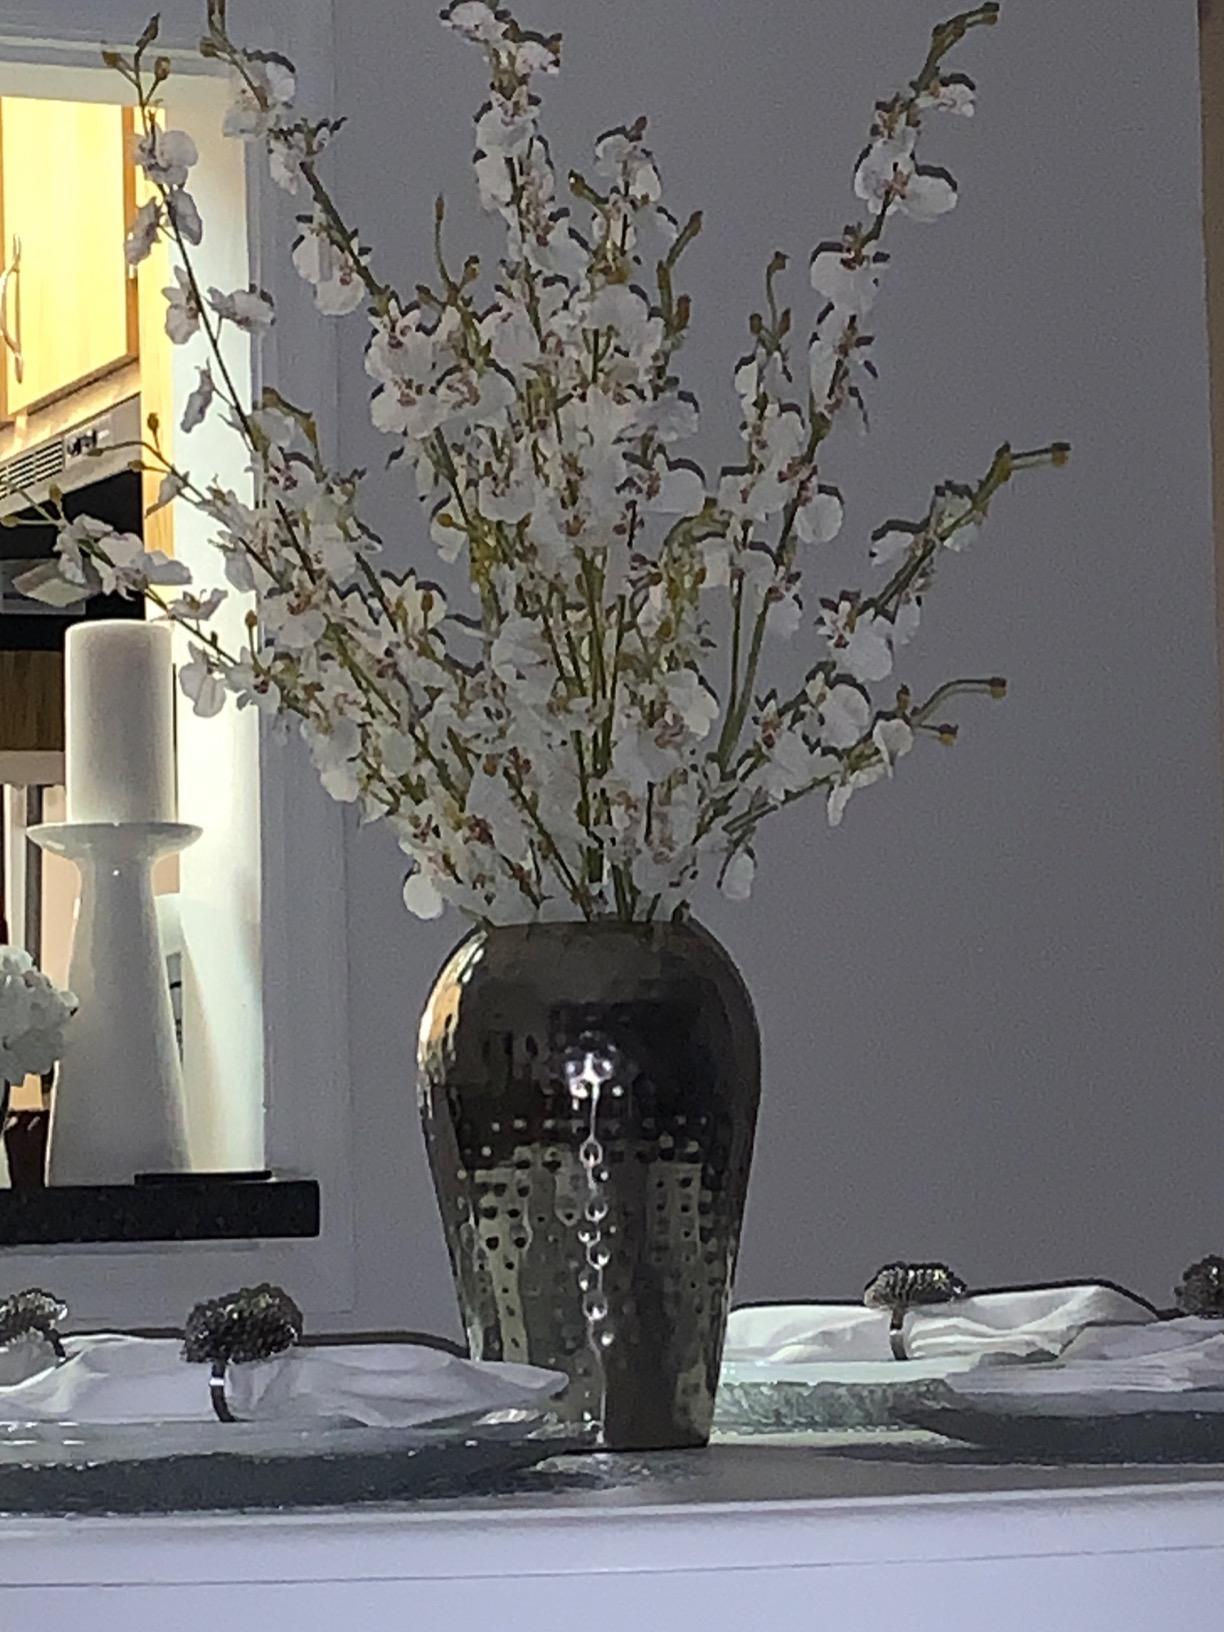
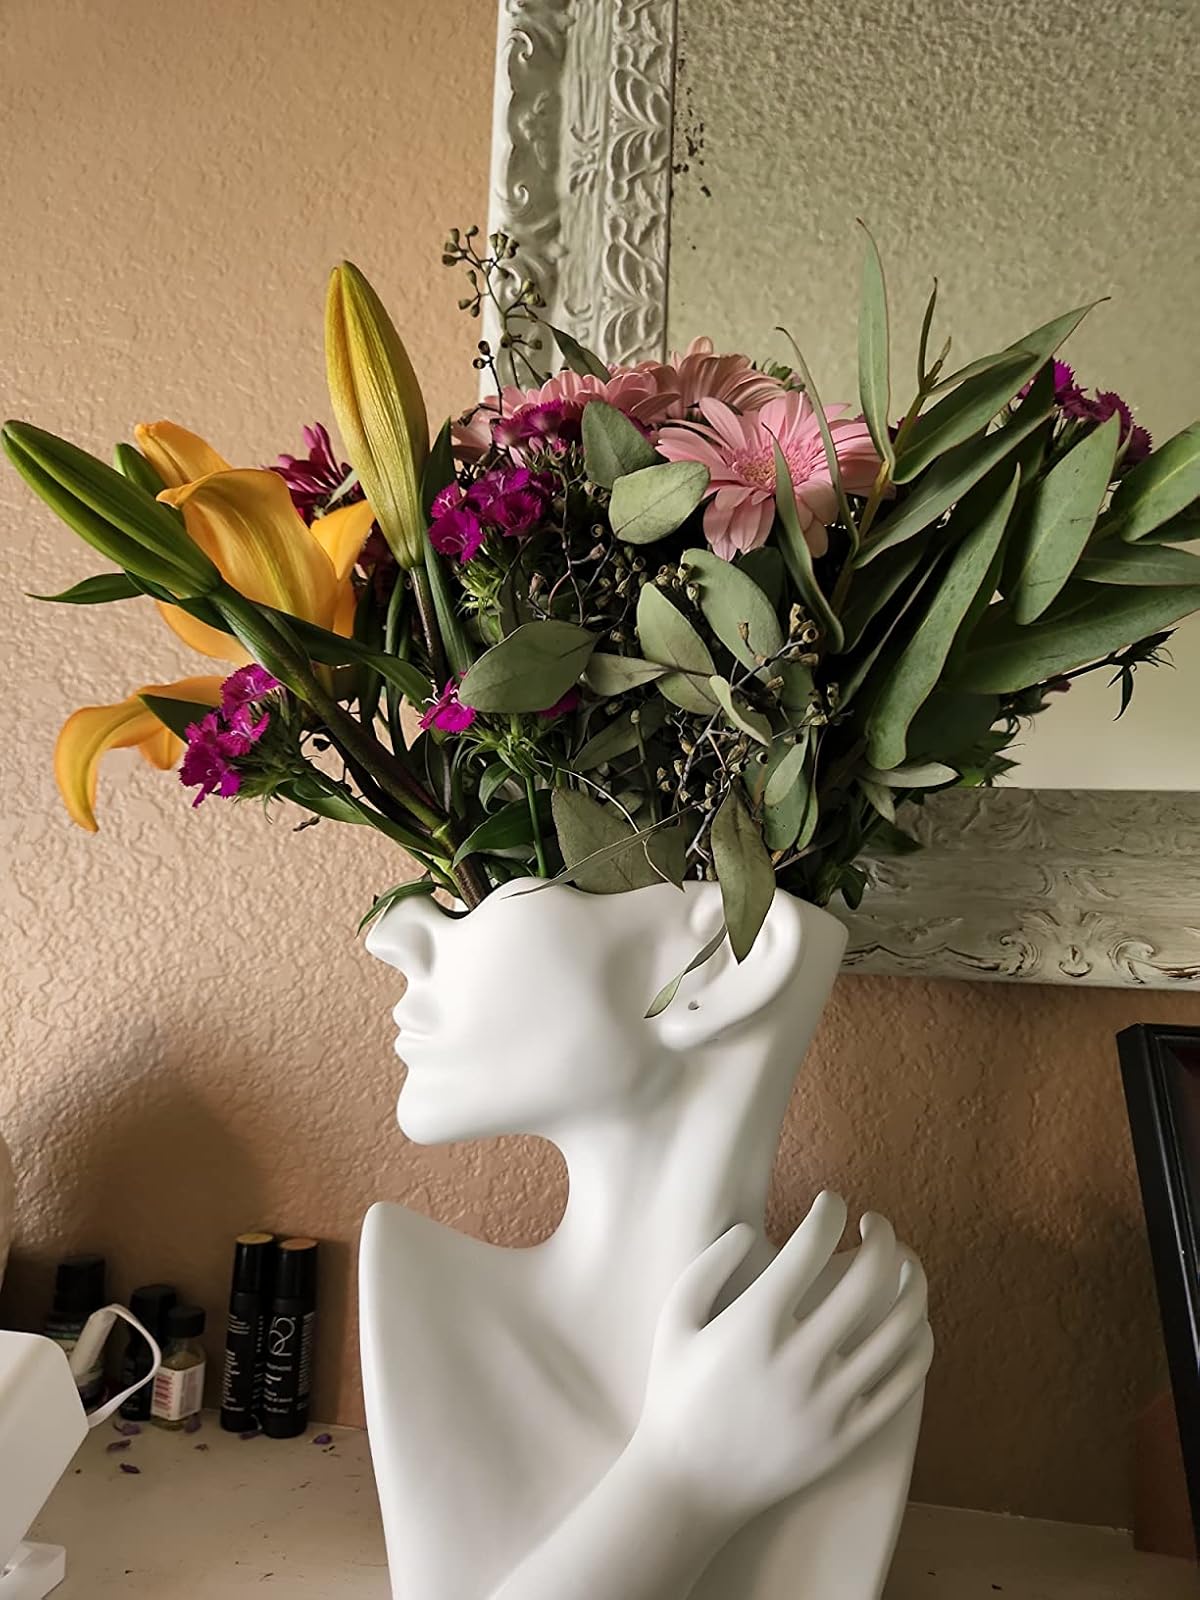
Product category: vase
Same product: no